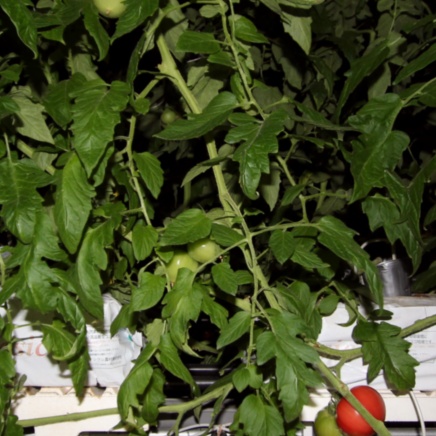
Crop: tomato